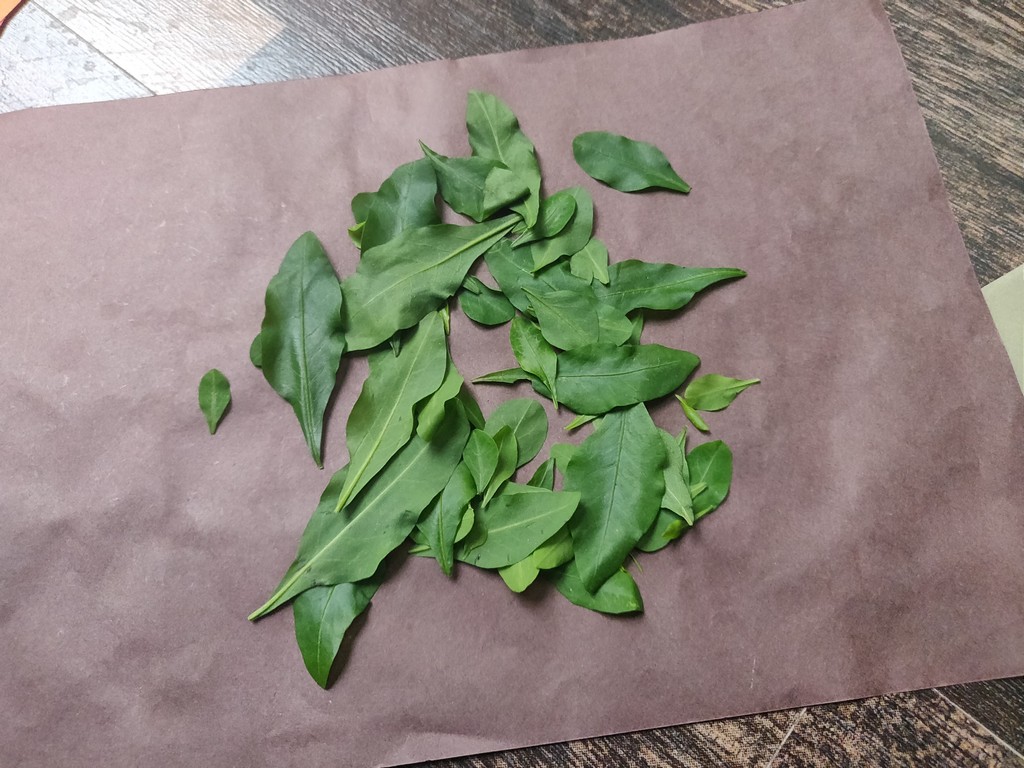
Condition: Healthy
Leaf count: multiple
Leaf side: unknown